Calheta, Madeira

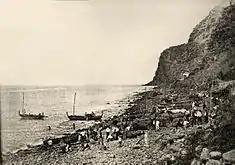
A historical image of the rocky beach of "Calhau da Calheta", as workers transport barrels of Madeira wine for shipment

The origin of the areas name, are both related to the toponymy of "Calheta" (which means "small bay" in Portuguese, but "cal" also means "lime" and it relates to limestone): first, that there existed a small bay or cove, which already had this name, but secondly, that the area of the settlement was the off-port for sugar and collection of wood. Calheta was founded in 1430; the parish, of the same name (which is the central part of the municipality) is one of the oldest parishes on the island of Madeira, and one of the first to be explored by the early settlers. It was the area selected by João Gonçalves Zarco (the island's discoverer) as a grant to his son and his wife, João Gonçalves da Câmara and Beatriz Gonçalves.